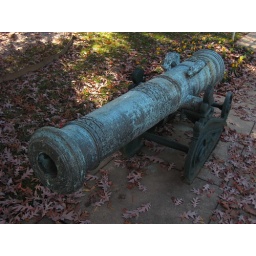
A captured Spanish ship cannon near the Naval Academy administration building